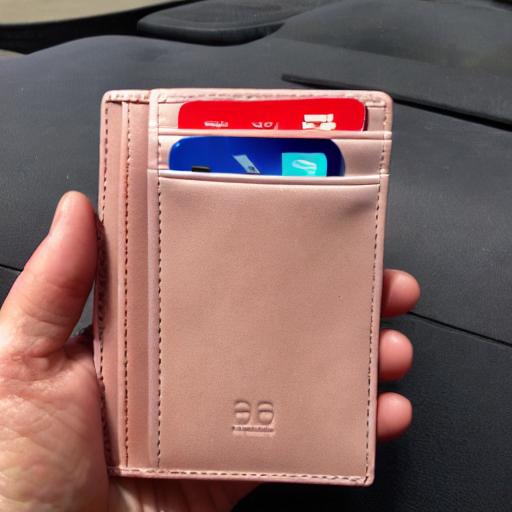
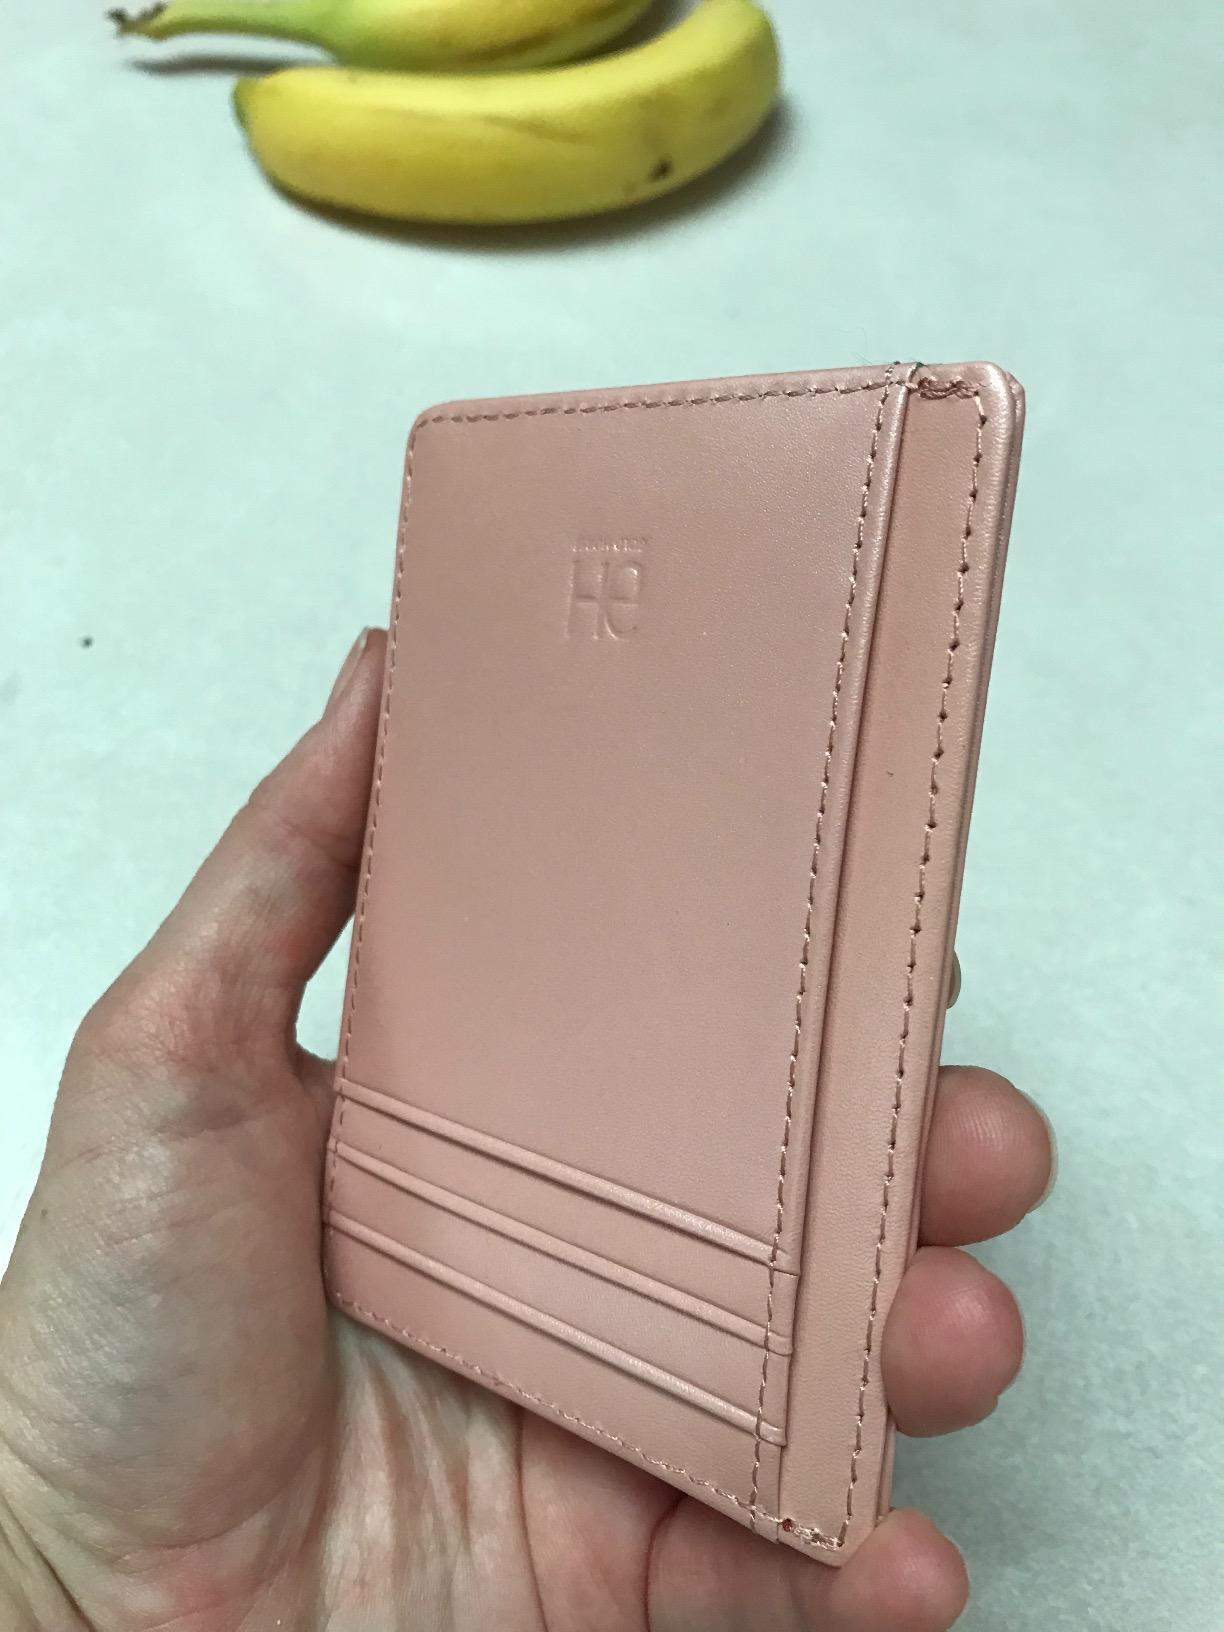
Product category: accessories_wallet
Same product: no